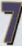
Number: 7